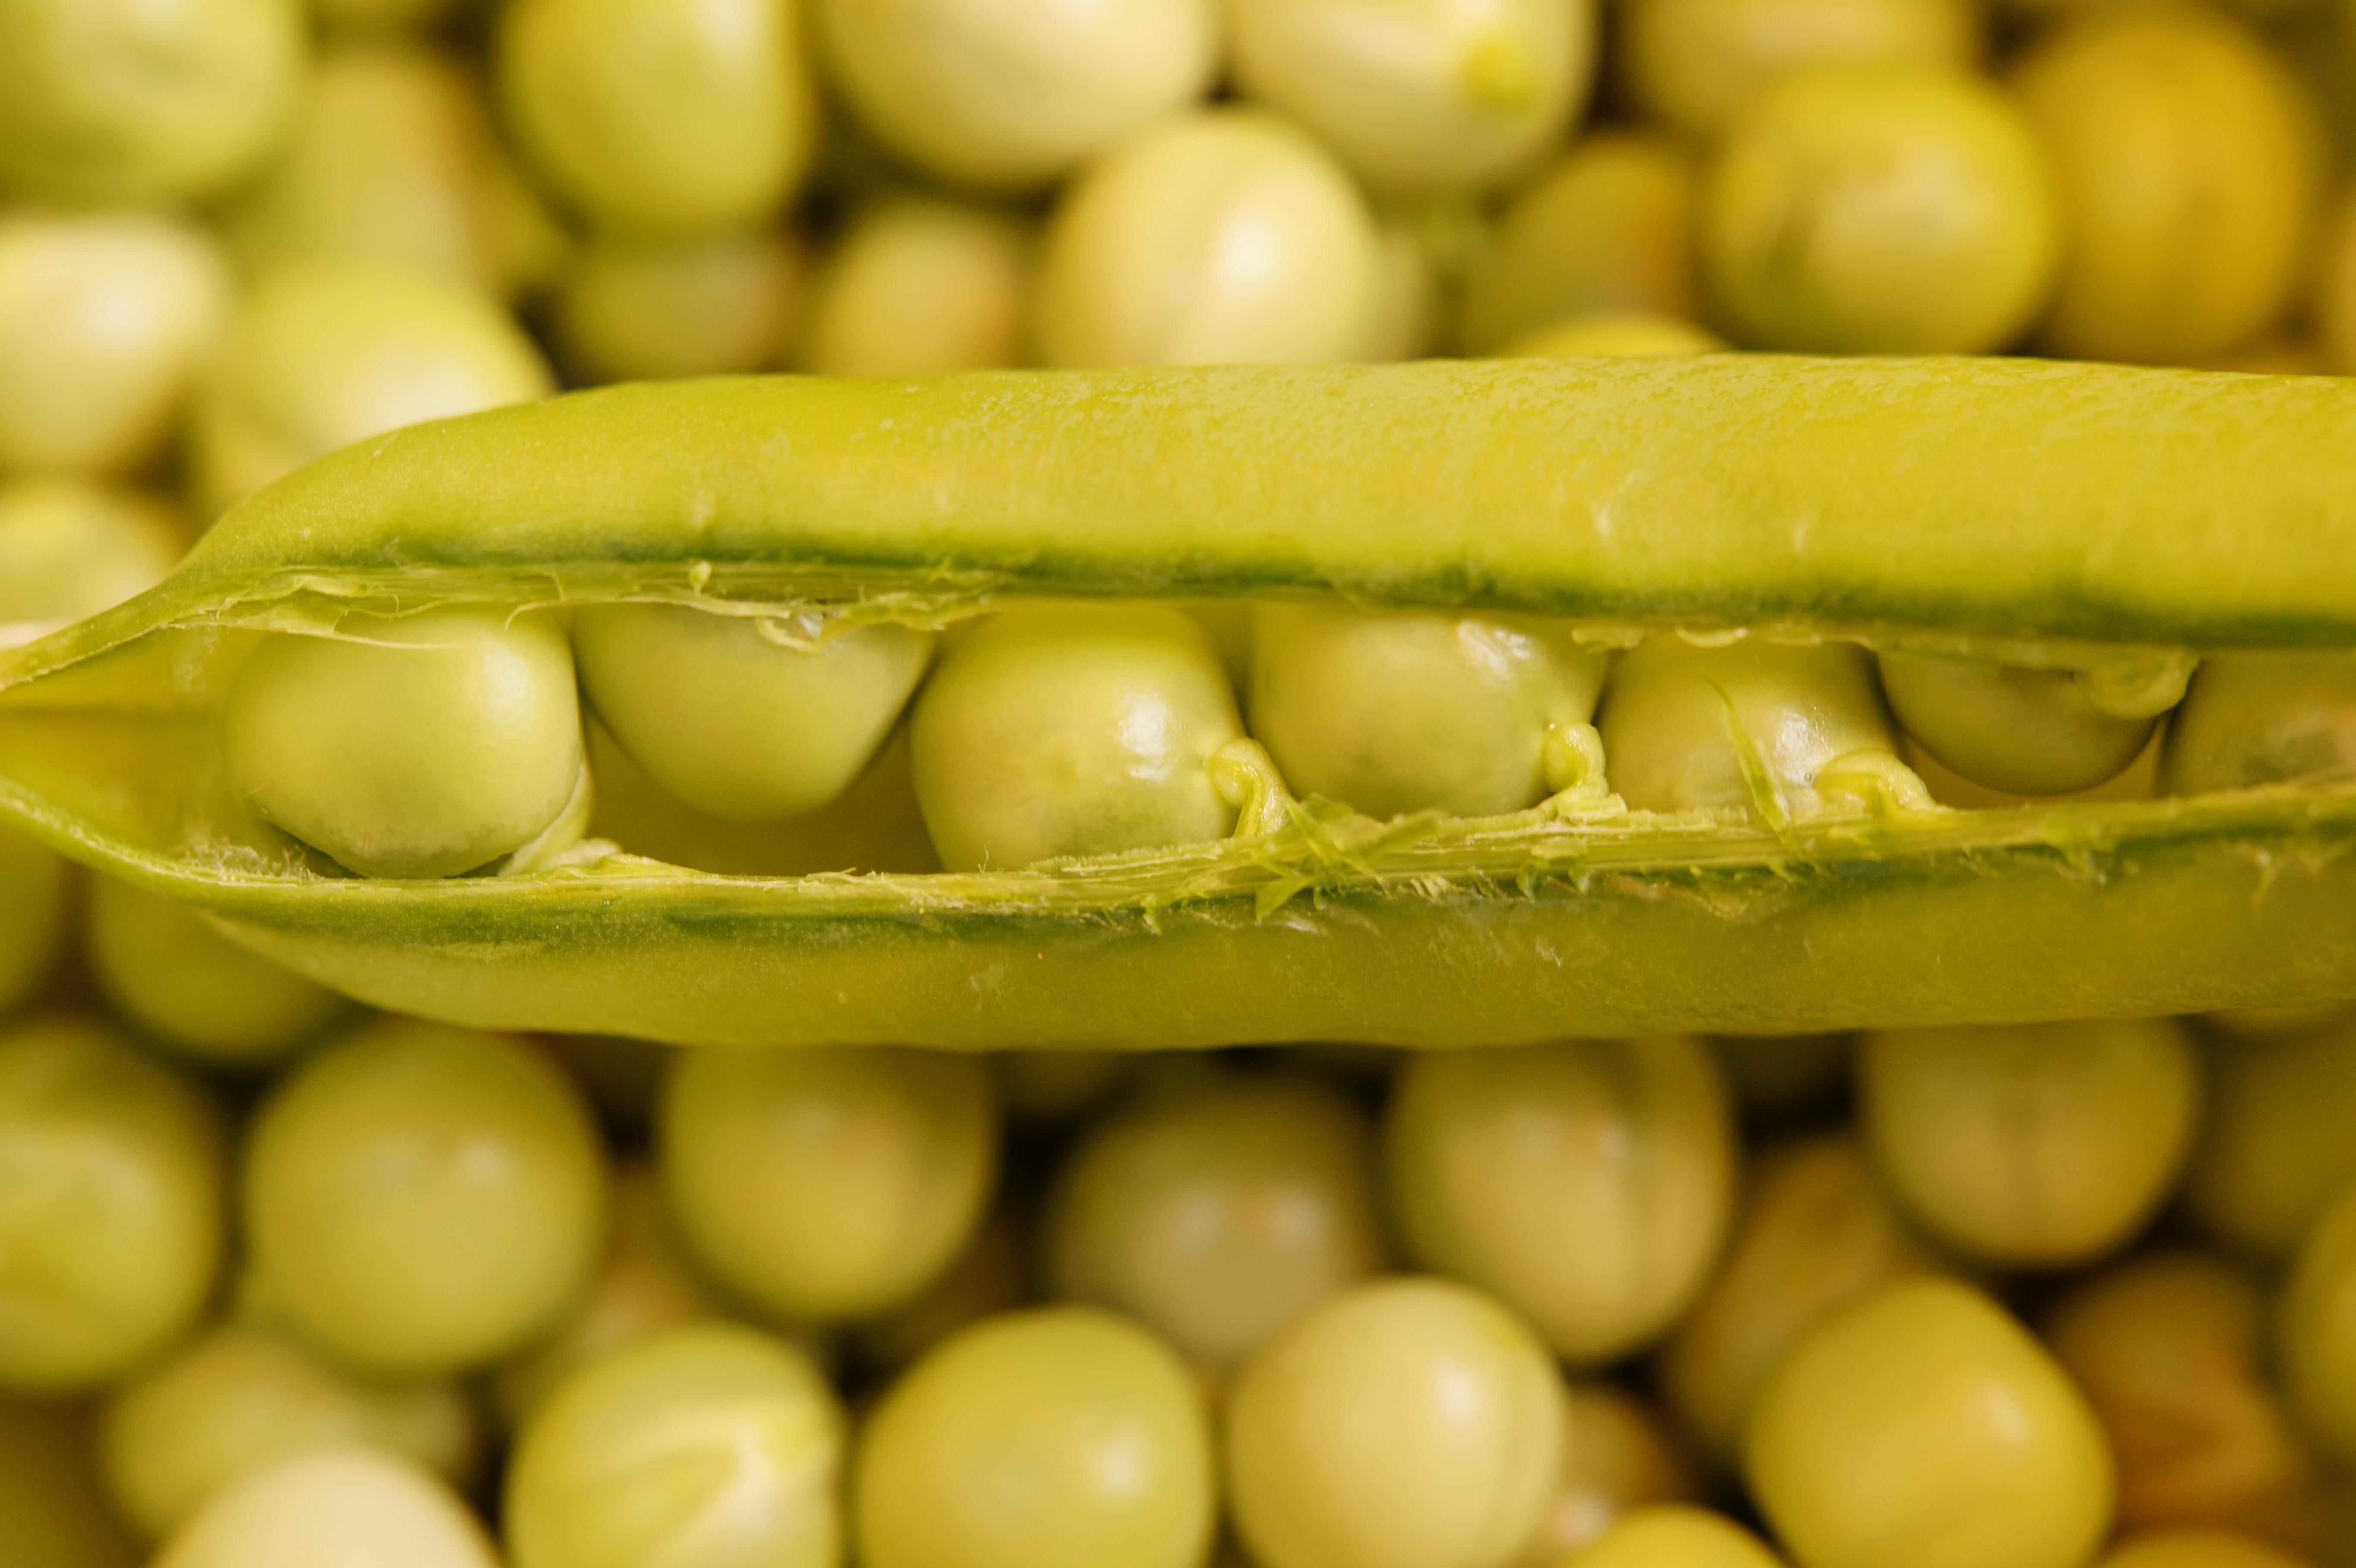
plant, fruit, dish, food, green, harvest, produce, vegetable, crop, agriculture, pod, arrangement, pea, vegetables, series, frisch, peas, harvested, sleeve, flowering plant, broad bean, land plant, pea pod